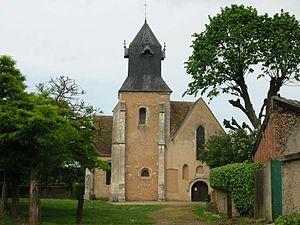
Eglise de fr:Garnay (Eure-et-Loir) Photo JH Mora, mai 2005
Garnay est une commune française située dans le département d'Eure-et-Loir, en région Centre-Val de Loire. C'est une commune rurale et résidentielle de la périphérie de Dreux, située à environ 90 kilomètres à l'ouest de Paris.